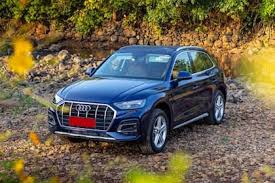
Label: noambulance